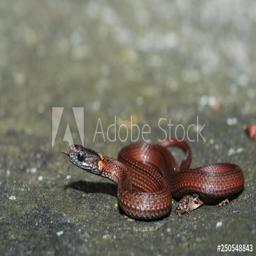
Animal: snakes